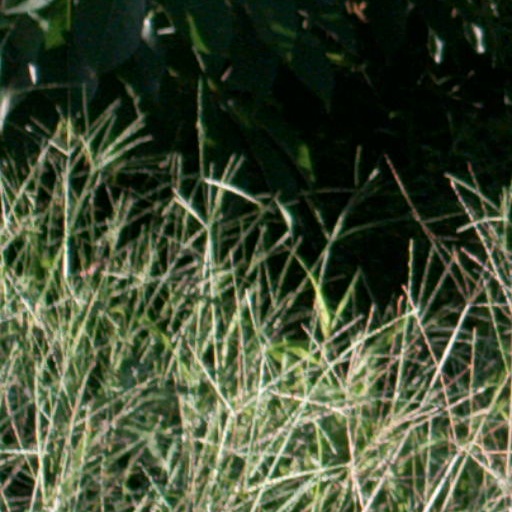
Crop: cassava